Atlantic hurricane

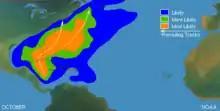
Typical locations and tracks in October.

The favorable conditions found during September begin to decay in October. The main reason for the decrease in activity is increasing wind shear, although sea surface temperatures are also cooler than in September. In October, only 1.8 cyclones develop on average, despite a climatological secondary peak around 20 October. By 21 October, the average season features 9 named storms with 5 hurricanes. A third major hurricane occurs after September 28 in half of all Atlantic tropical cyclone seasons. In contrast to mid-season activity, the mean locus of formation shifts westward to the Caribbean and Gulf of Mexico, reversing the eastward progression of June through August.